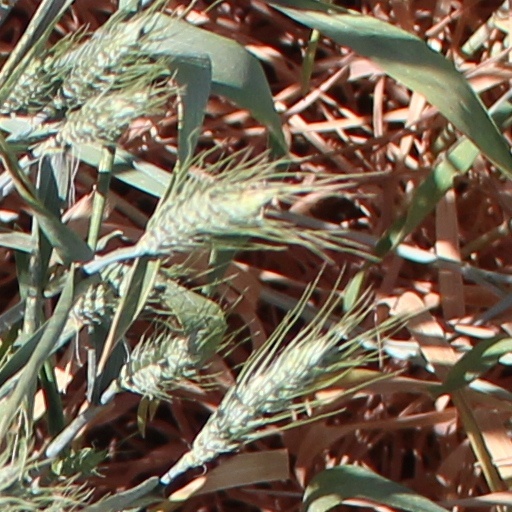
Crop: wheat